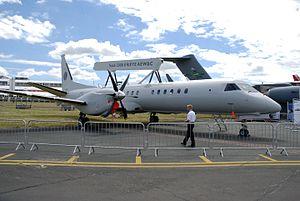
Le Saab 2000 est un avion bimoteur de transport régional d'une cinquantaine de places, construit par l'avionneur suédois Saab.